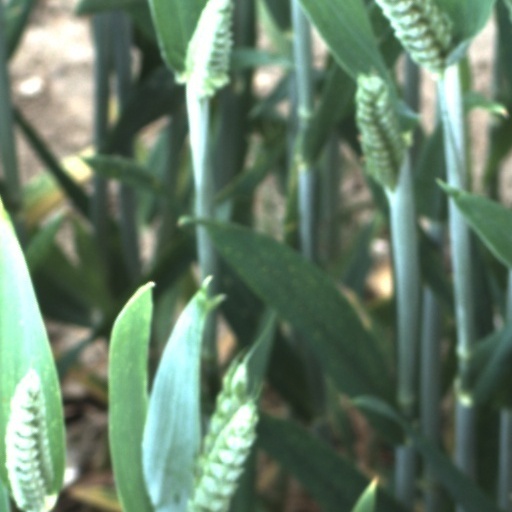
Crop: wheat